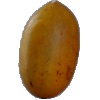
Label: Cucumber Ripe 2